Timothy Lester Farmstead

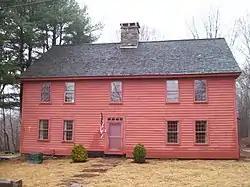

The Timothy Lester Farmstead, also known as the "Garrison House", is a historic farmstead at Crary and Browning Roads in Griswold, Connecticut. Set on of land, the farmstead retains the look and feel of an 18th-century farm property, with a c. 1741 farmhouse, and farm outbuildings dating from the 18th to 20th centuries. The property was listed on the National Register of Historic Places on December 4, 1998.